Tecmo Knight

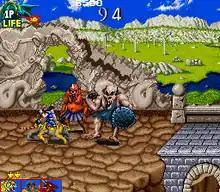
The player takes the role of Tecmo Knight, and may switch between different mounts with varying abilities. The tiger (pictured) grants Tecmo greater attack range.

The protagonist Tecmo Knight has the assistance of "Smokeman" and "Tiger". Pressing the "change" button allows Tecmo Knight to switch between the two. Smokeman uses powerful punches and kicks against enemies when Tecmo Knight rides him. While riding the tiger, Tecmo Knight has the use of a spiked ball and chain which is less powerful than Smokeman's attacks, but has greater range. When slain, a foe's head will break from the rest of the body and may leave behind a bonus item in the form of its skull. When collecting the special dragon skull that randomly appears after defeating an enemy, the Tecmo Knight will summon the most powerful creature to ride on: the Flying Dragon. Tecmo Knight is immune to attack while riding the Flying Dragon, whose breath kills any monster instantly, including the stage-end bosses. Using the "Access Attack" maneuver, Tecmo Knight can use Smokeman or the tiger to jump onto enemies and pummel them.